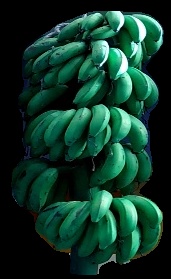
Variety: rasbale
Grade: grade2